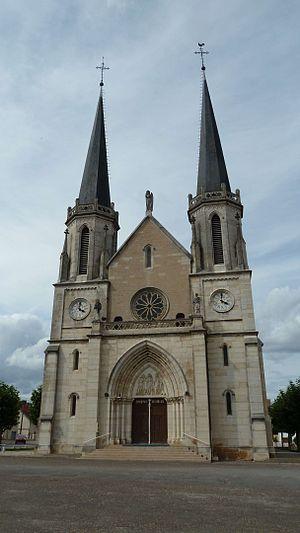
Eglise de Lamarche sur Saône.
Lamarche-sur-Saône est une commune française située dans le canton d'Auxonne du département de la Côte-d'Or en région Bourgogne-Franche-Comté.